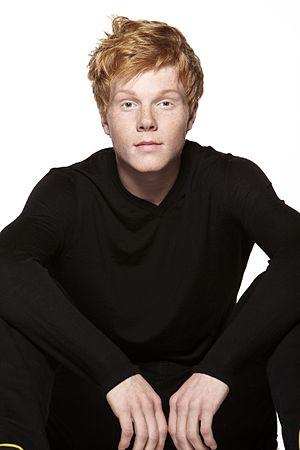
Adam Hicks est un acteur, chanteur et danseur américain. Il a joué dans How to Eat Fried Worms et Zeke et Luther avant de rejoindre Freakish.